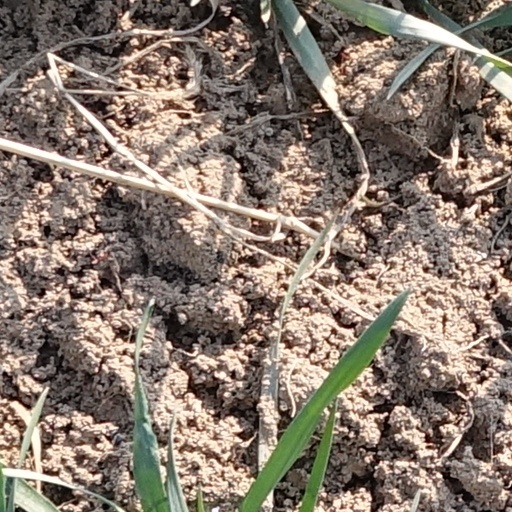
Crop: wheat